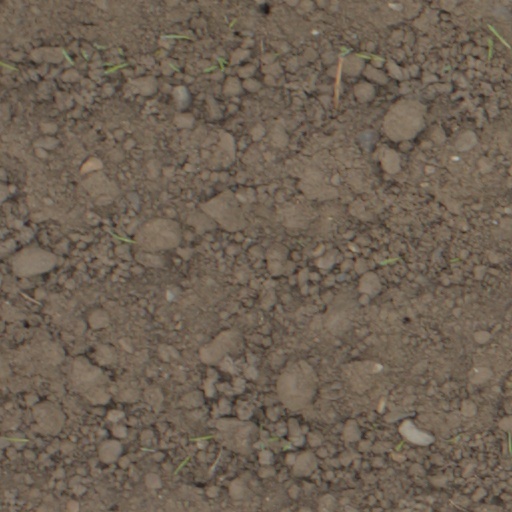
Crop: wheat